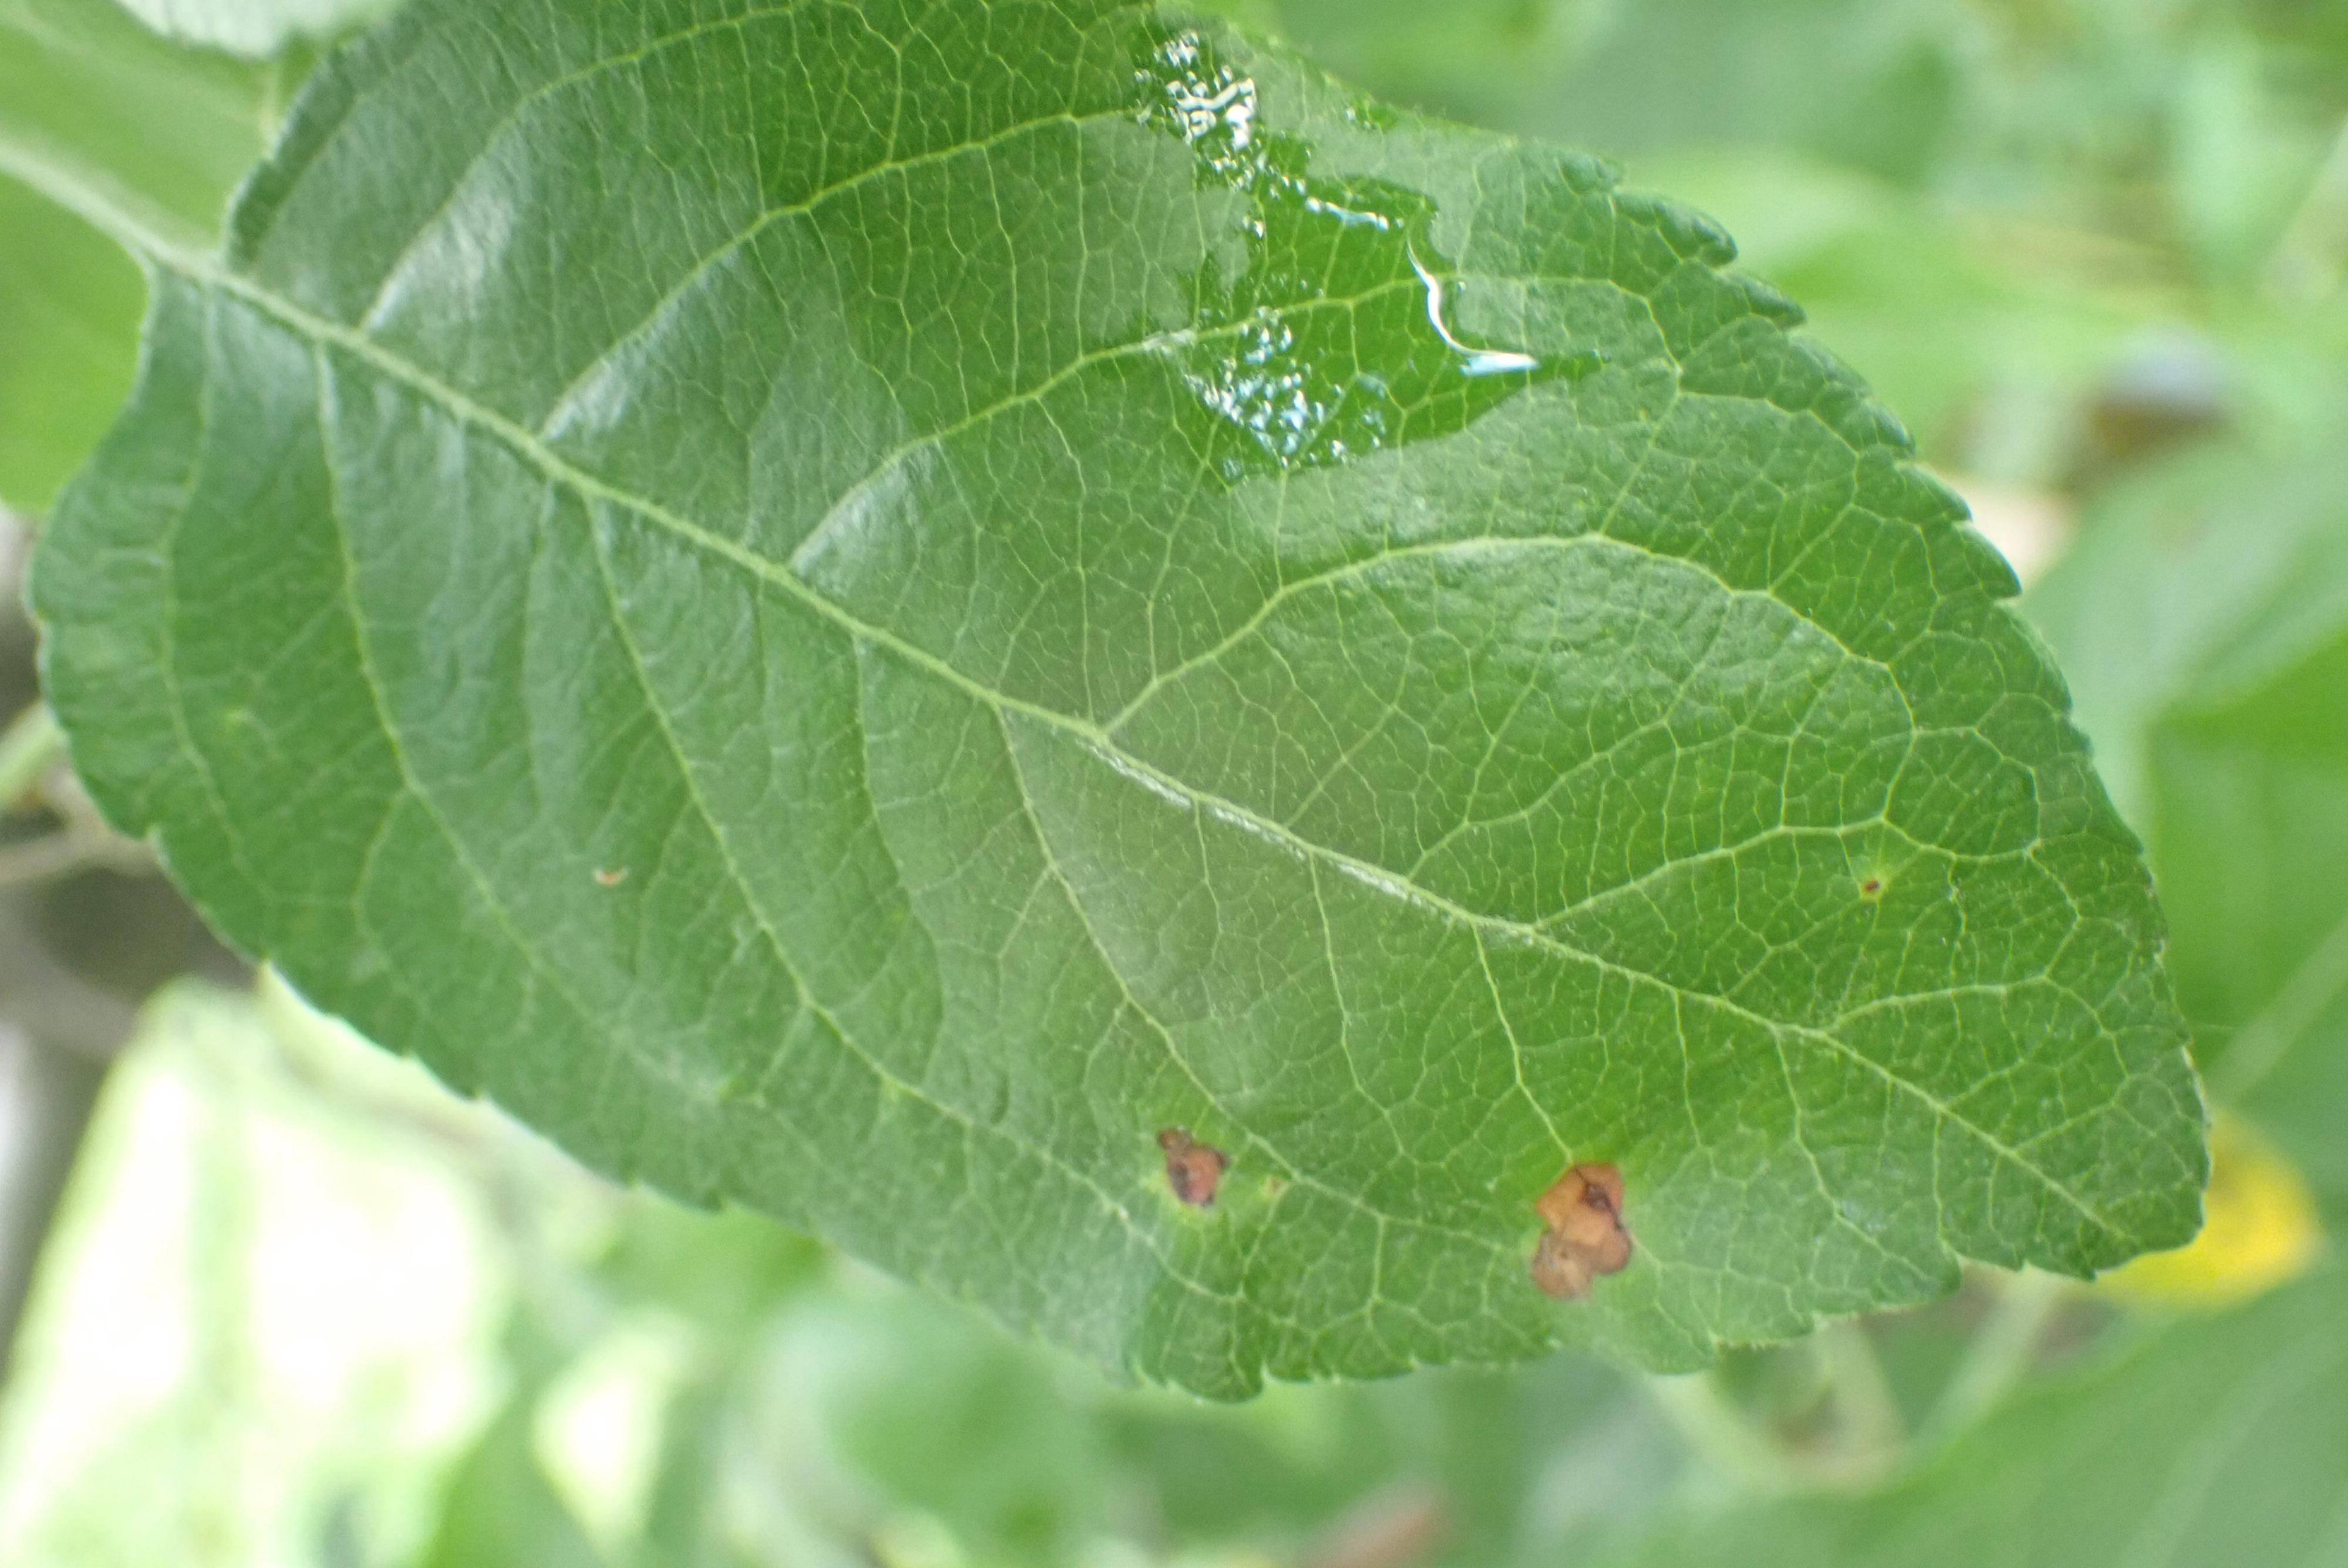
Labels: frog_eye_leaf_spot